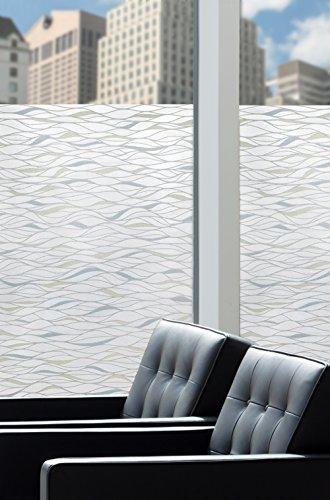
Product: ARTSCAPE Waterlines Window Film
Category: Home & Kitchen | Home Décor | Window Treatments | Window Stickers & Films | Window Films
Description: Creates privacy/provides UV protection.
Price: $14.98
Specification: ProductDimensions:36x24x0.1inches|ItemWeight:6.4ounces|ShippingWeight:6.4ounces(Viewshippingratesandpolicies)|Manufacturer:Artscape|ASIN:B073STQ6VQ|Itemmodelnumber:02-3602